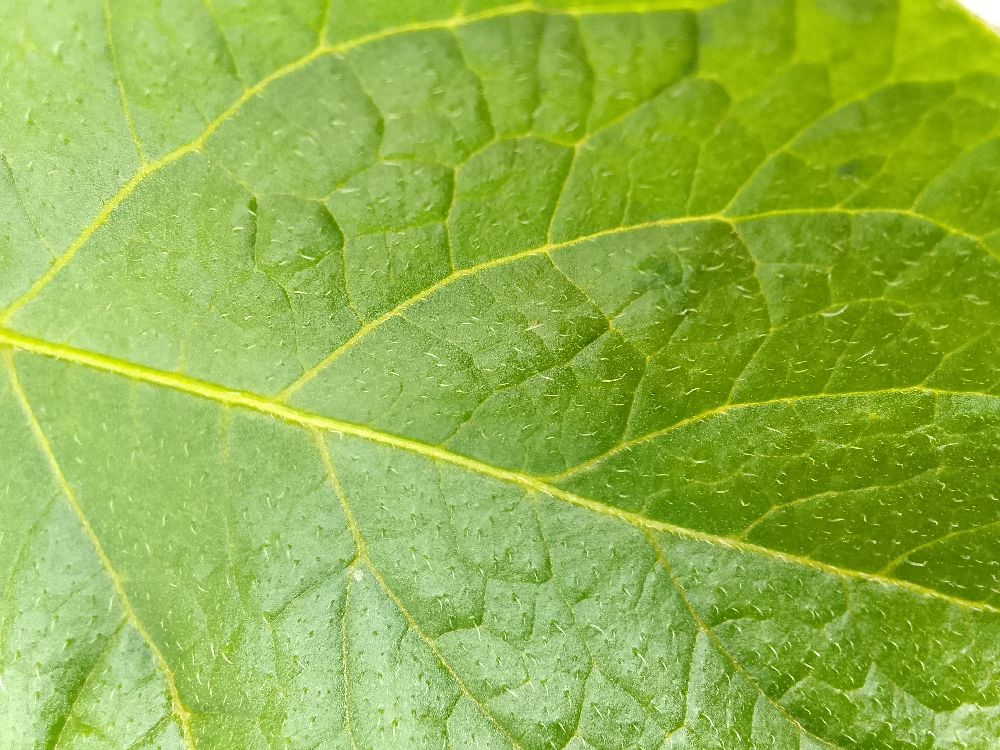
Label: Healthy